Highwayman's hitch

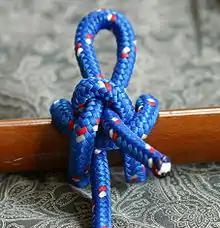
A Highwayman's hitch tied around a wooden pole

The Highwayman’s hitch is a quick-release draw hitch used for temporarily securing a load that will need to be released easily and cleanly. The hitch can be untied with a tug of the working end, even when under tension. The highwayman's hitch can be tied in the middle of a rope, and so the working end does not need to be passed around the anchor when tying or releasing.